Ada Josephine Todd

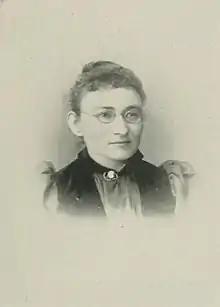
Photo from "A Woman of the Century"

Ada Josephine Todd (also known as Adah J. Todd; June 16, 1858 – October 27, 1904) was an American author and educator.